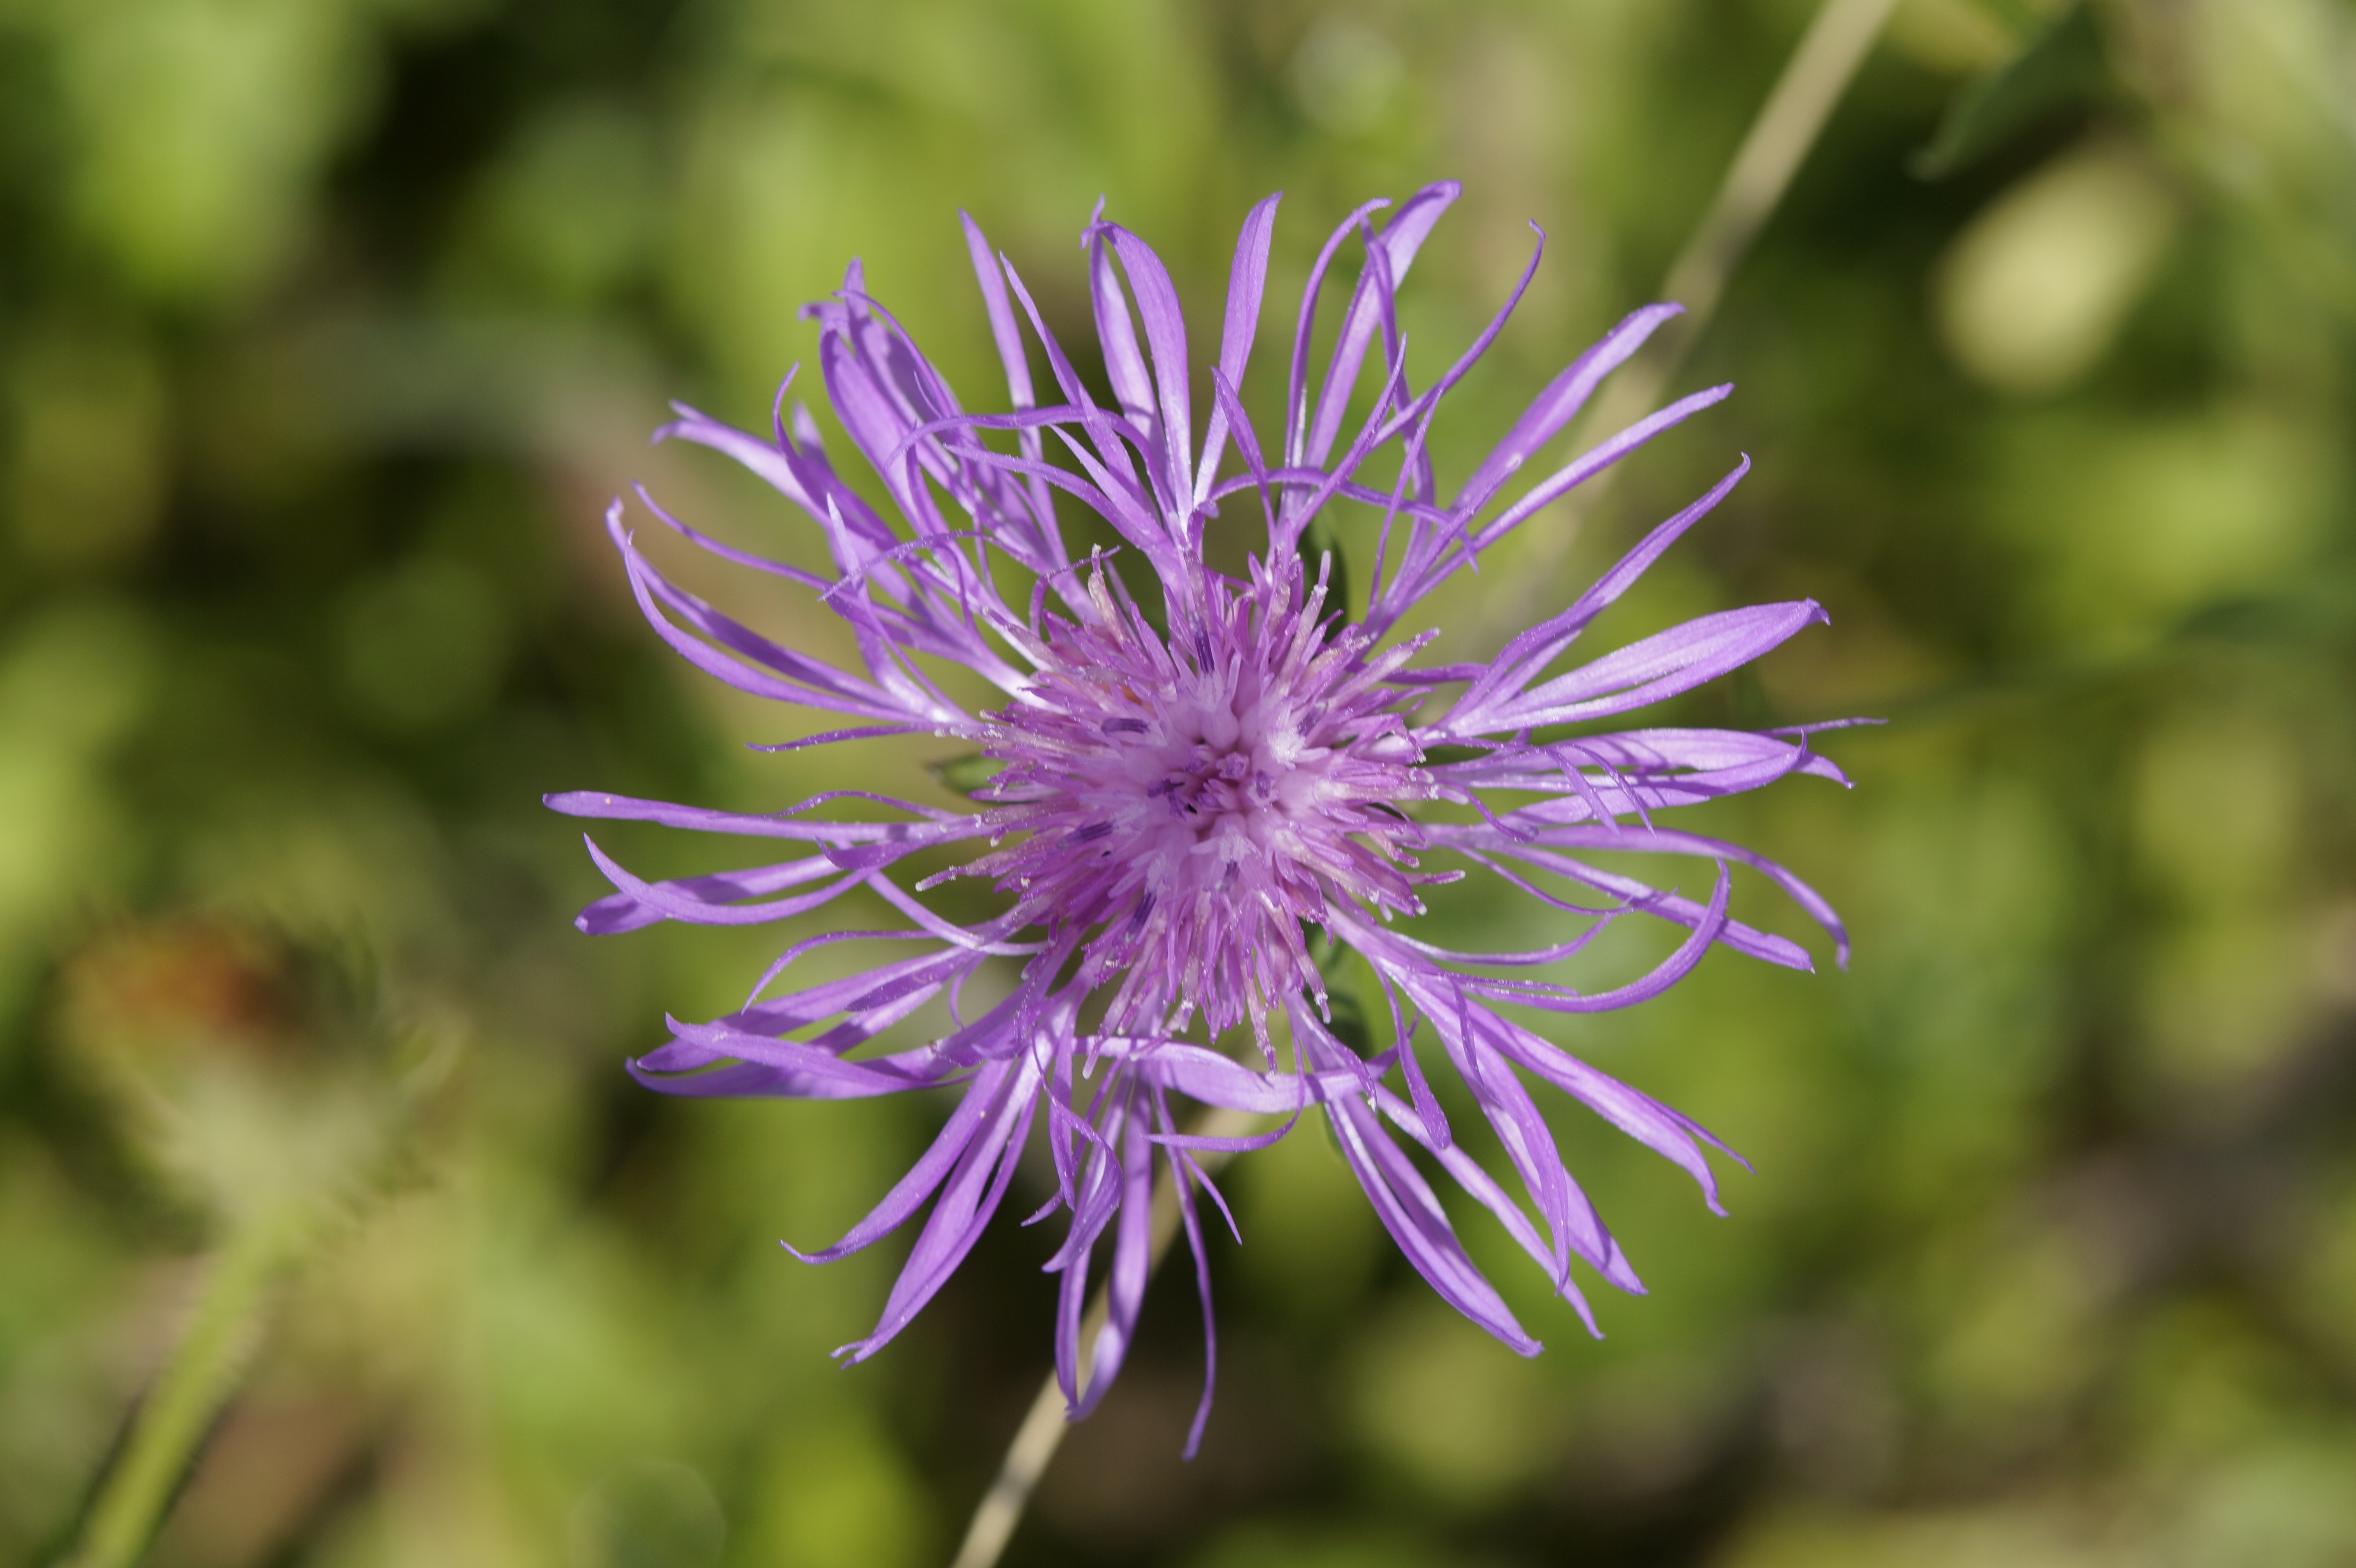
nature, blossom, plant, meadow, flower, purple, petal, bloom, summer, herb, botany, close, flora, wild flower, wildflower, close up, pointed flower, violet, asteraceae, aster, thistle, knapweed, composites, macro photography, flowering plant, daisy family, silybum, had knapweed, land plant, jasione montana